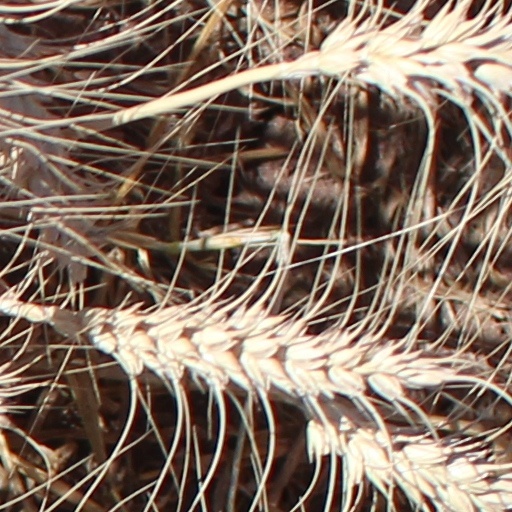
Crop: wheat